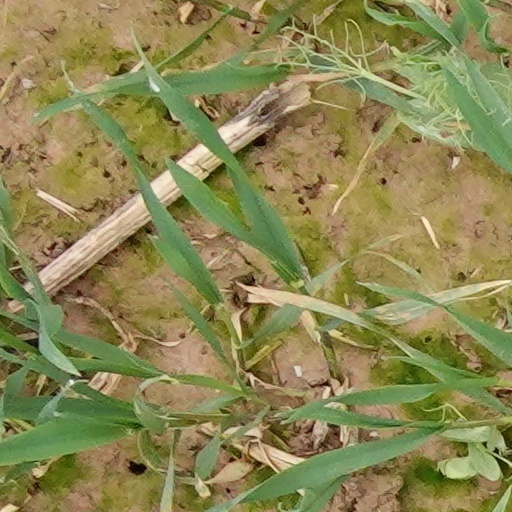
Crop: wheat